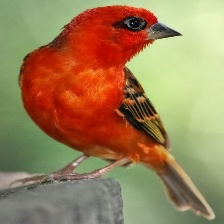
Species: RED FODY
Scientific name: FOUDIA MADAGASCARIENSIS